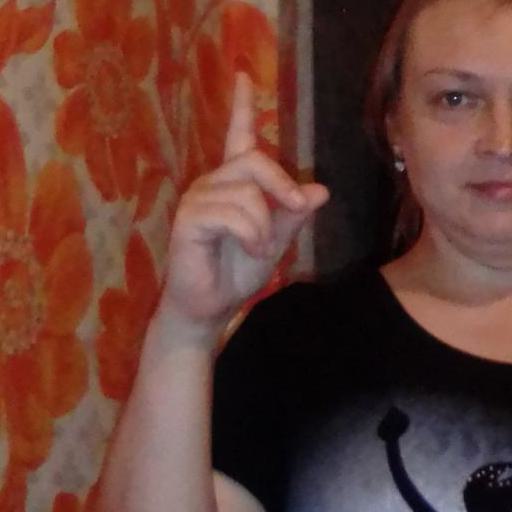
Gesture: one